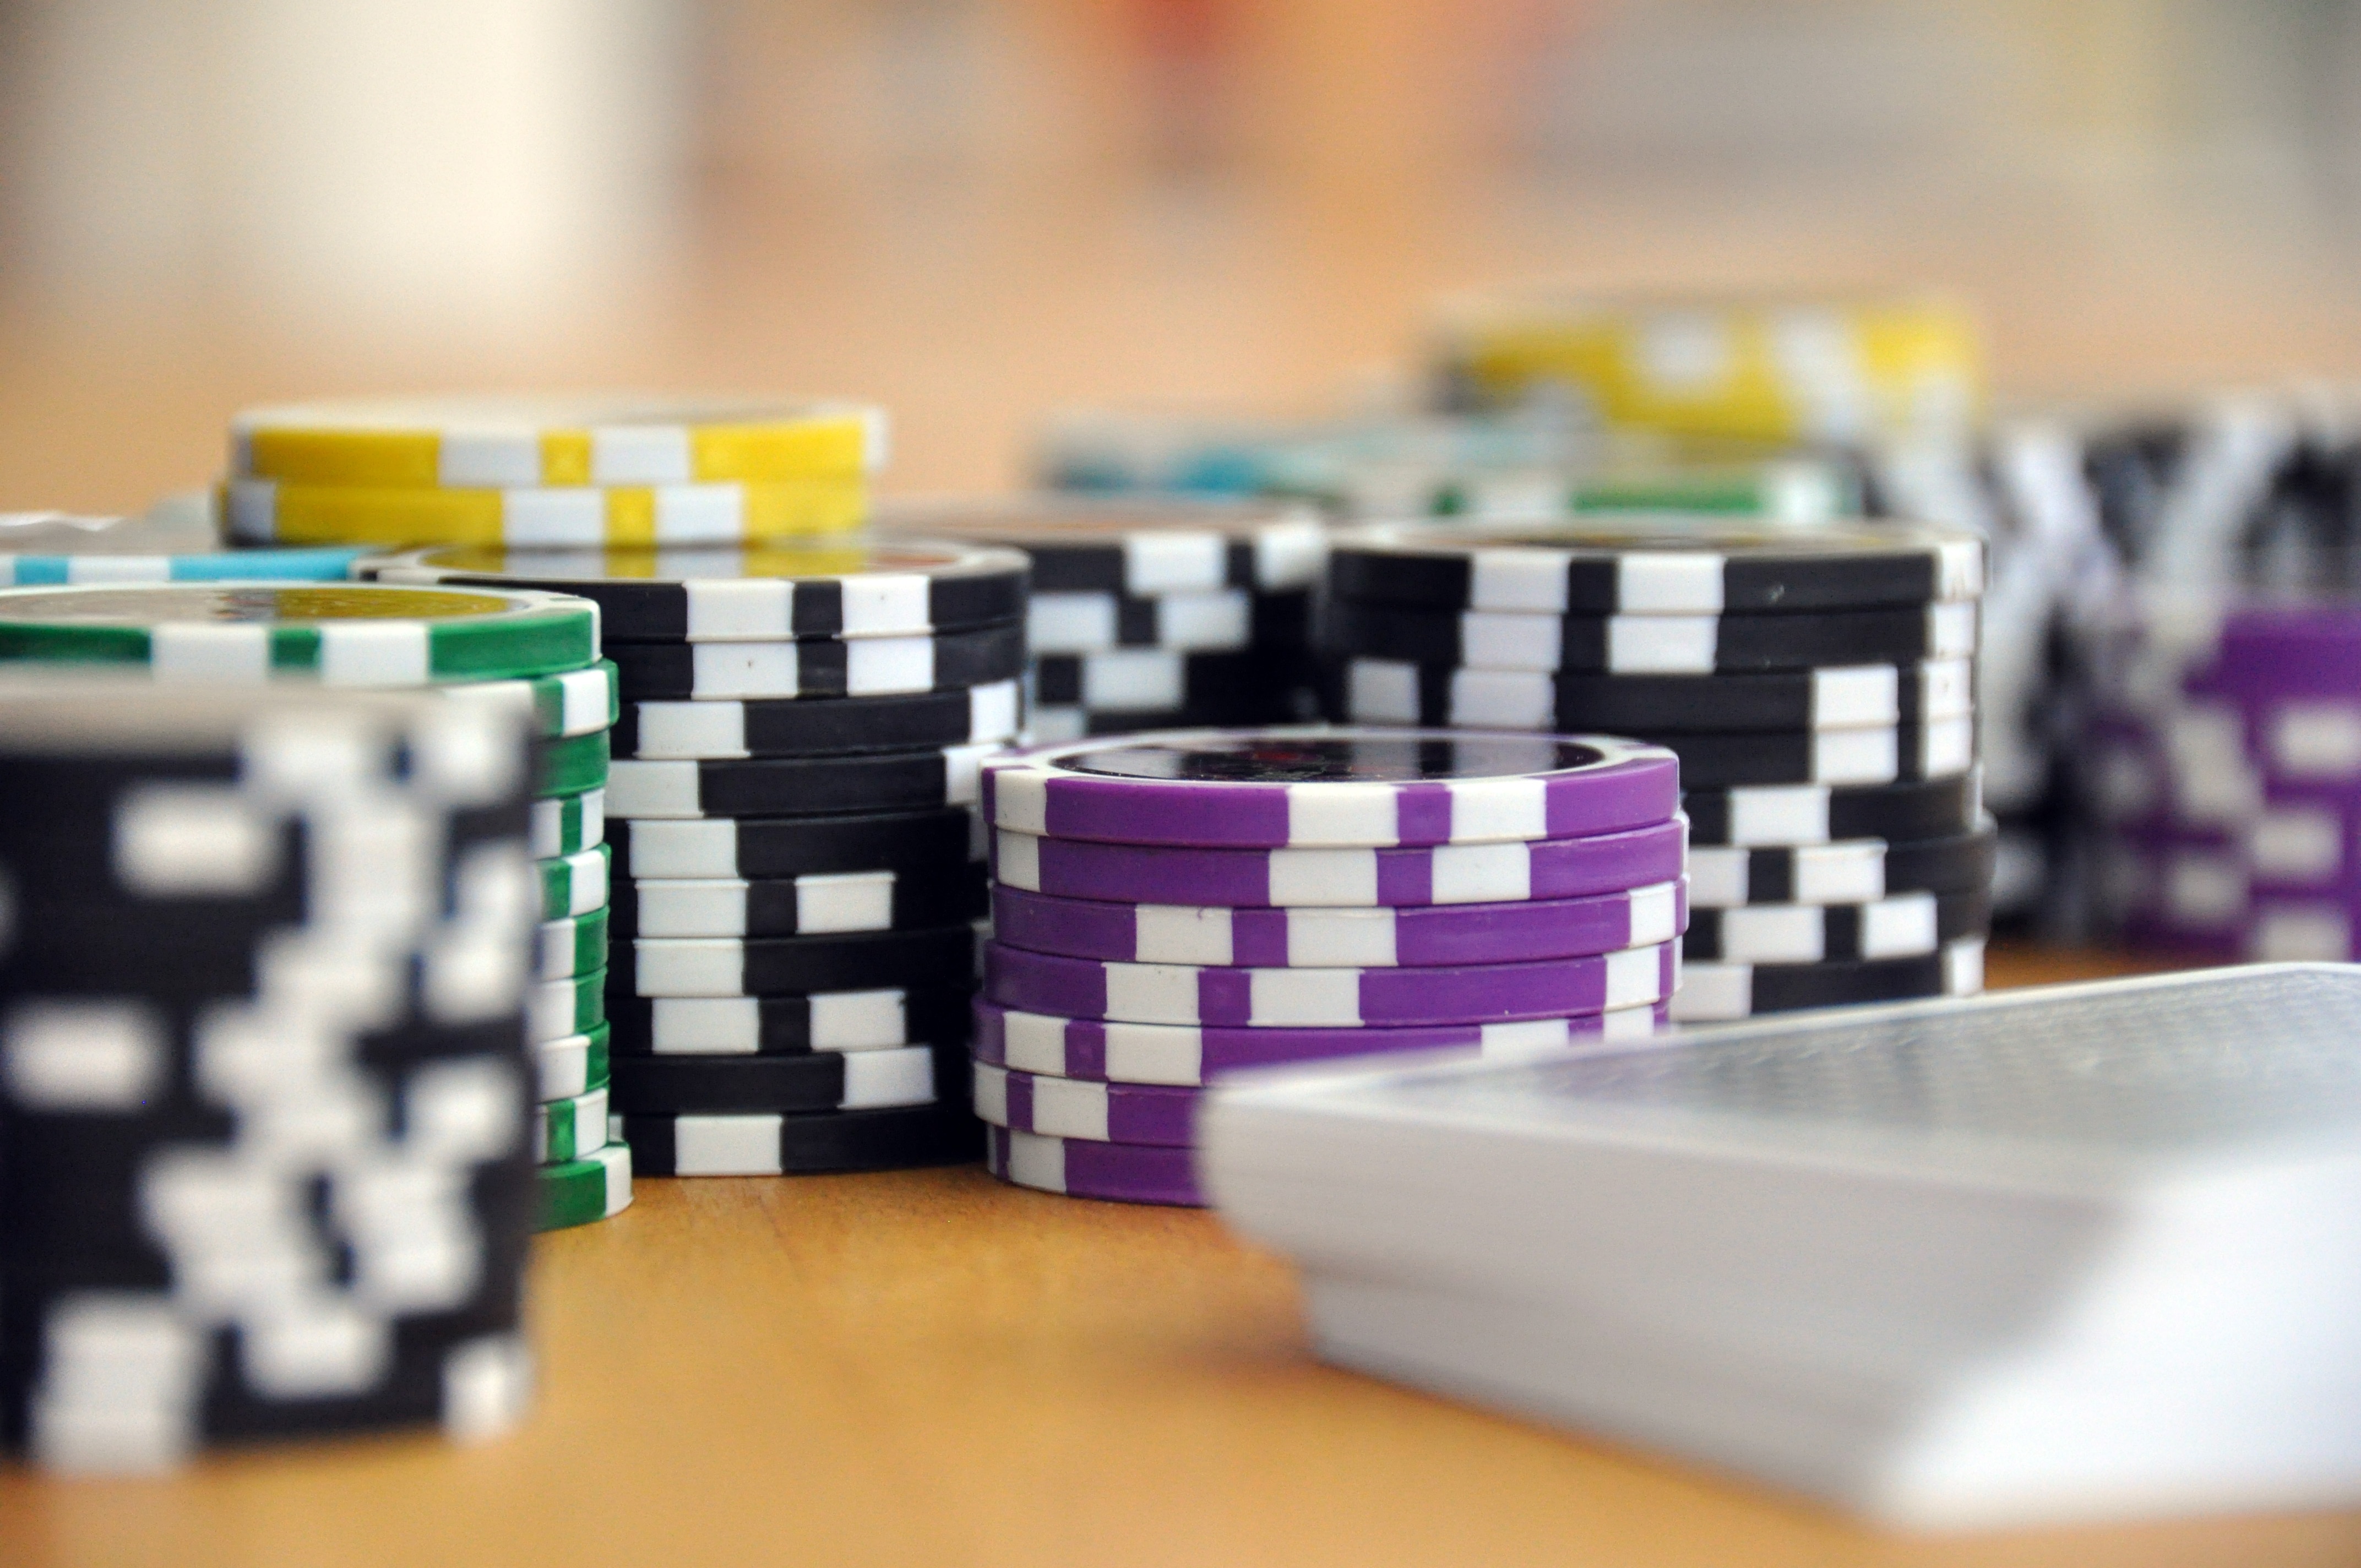
play, recreation, toy, brand, cards, design, casino, gambling, games, chips, poker, card game, poker chips, indoor games and sports, tabletop game